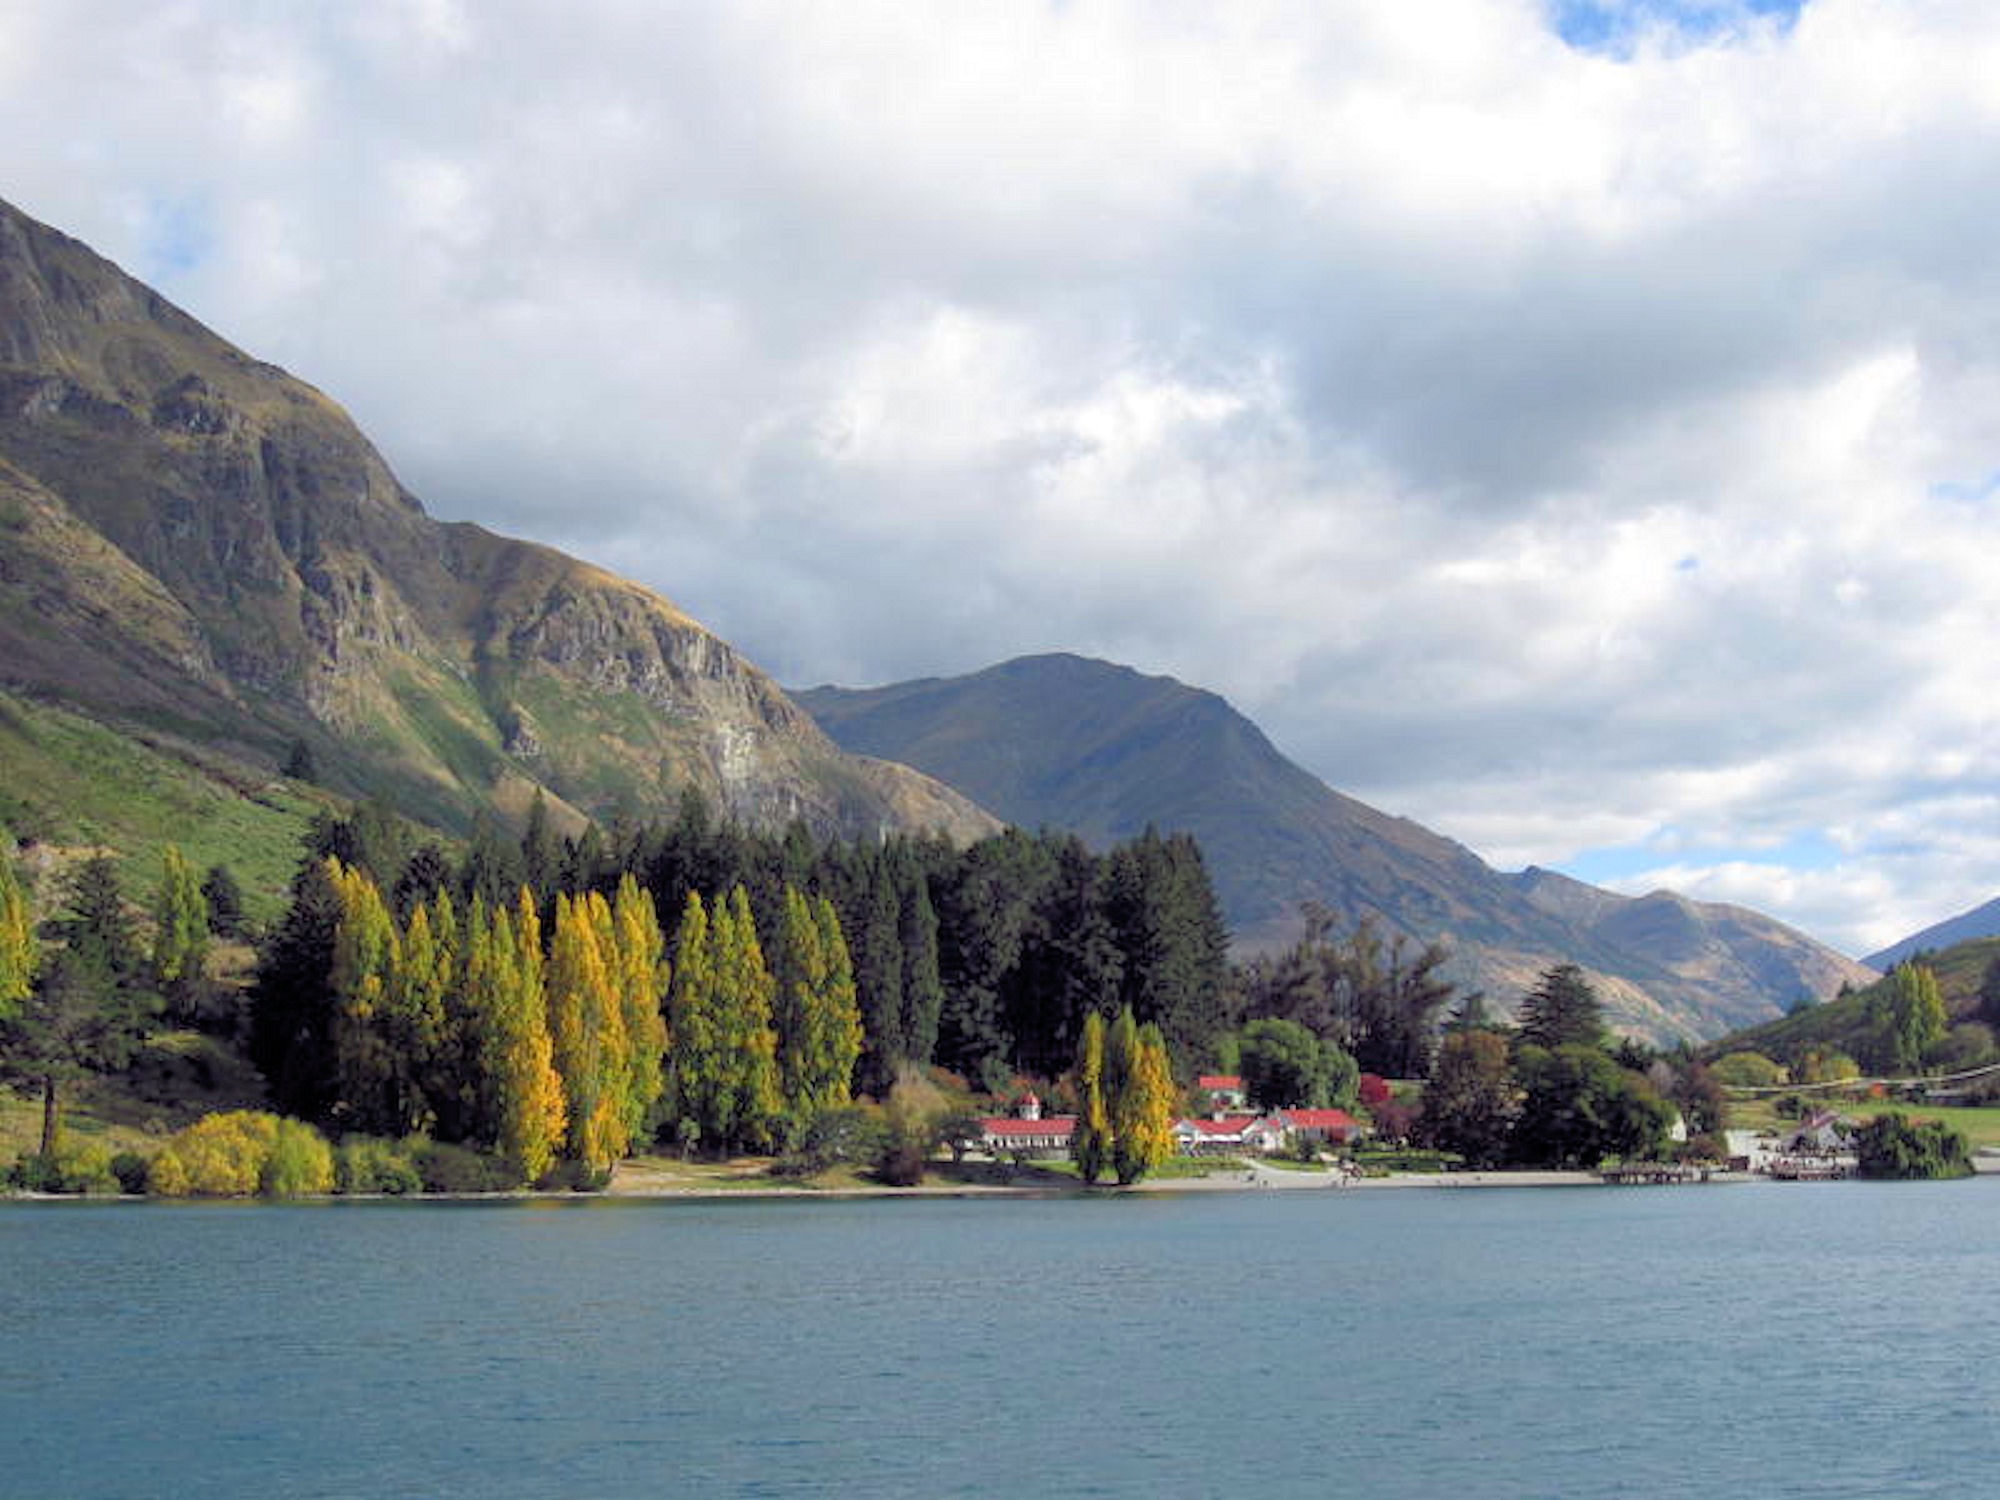
landscape, sea, water, nature, outdoor, mountain, sky, countryside, lake, river, valley, mountain range, panorama, vacation, environment, scenery, bay, fjord, reservoir, body of water, mountains, alps, new zealand, loch, landform, south island, mountainous landforms, glacial landform, trees scenic